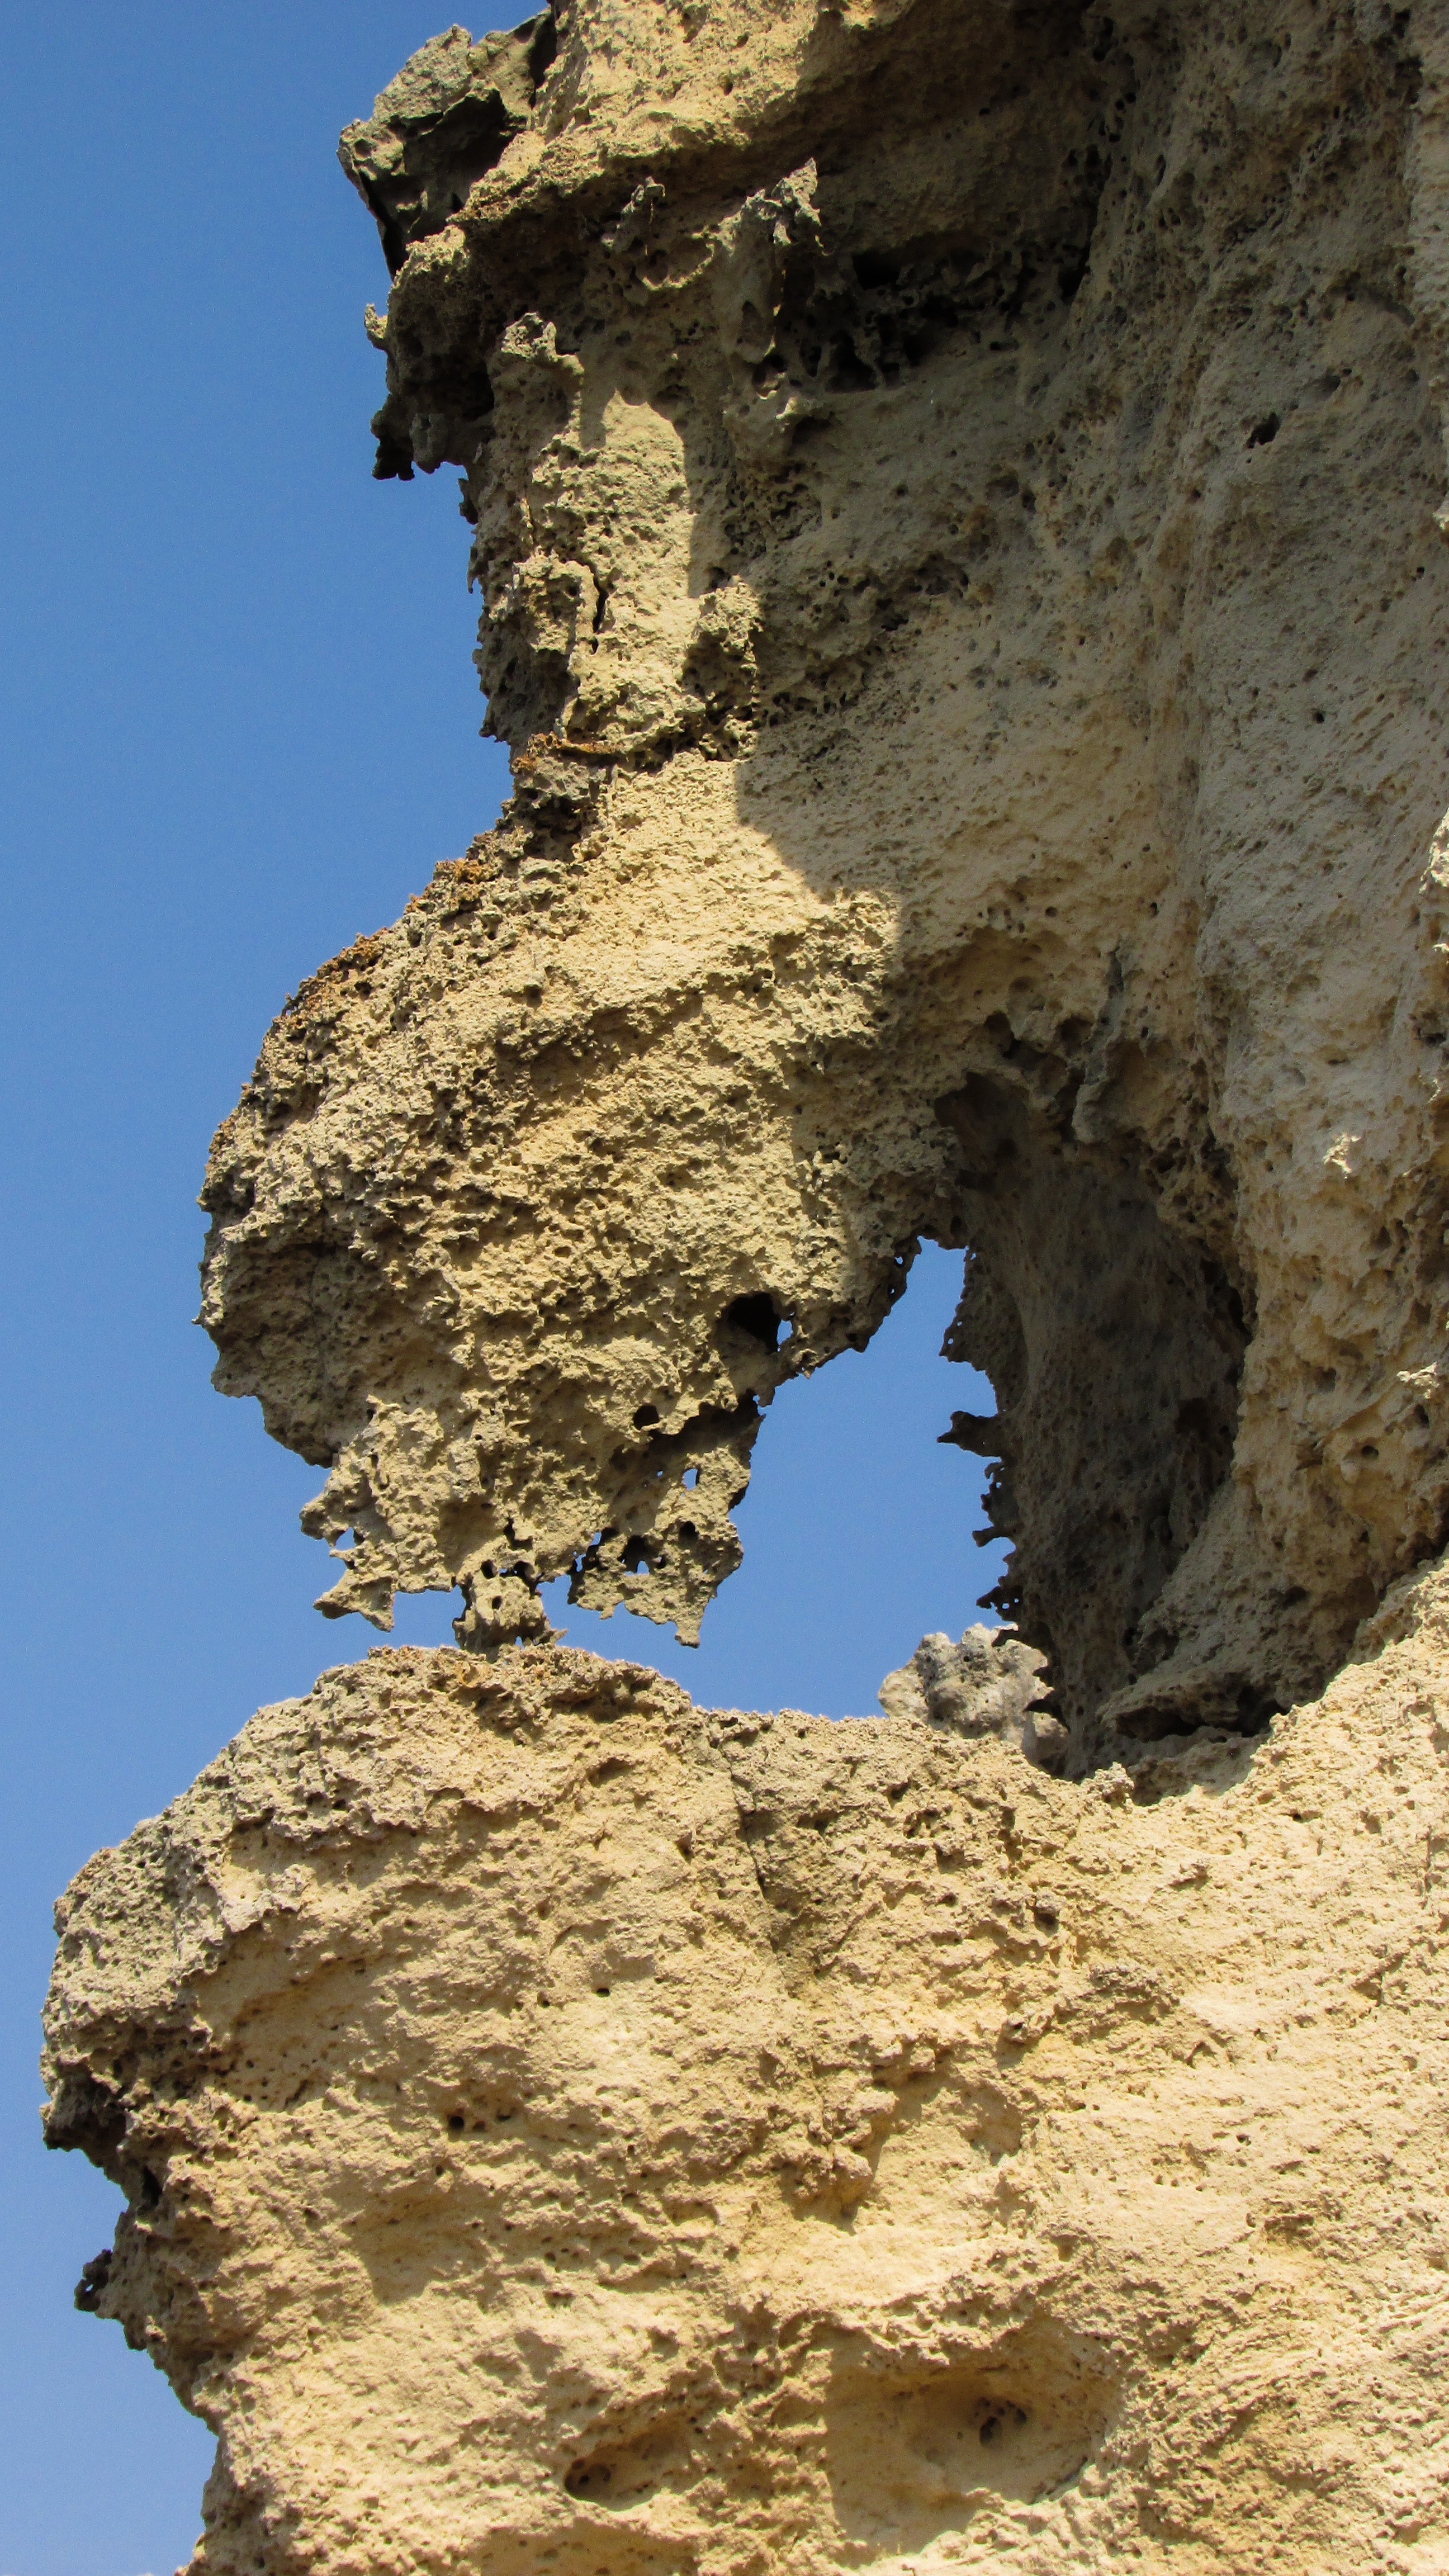
nature, rock, formation, cliff, arch, terrain, national park, material, geology, cavo greko, cyprus, natural arch, ancient history